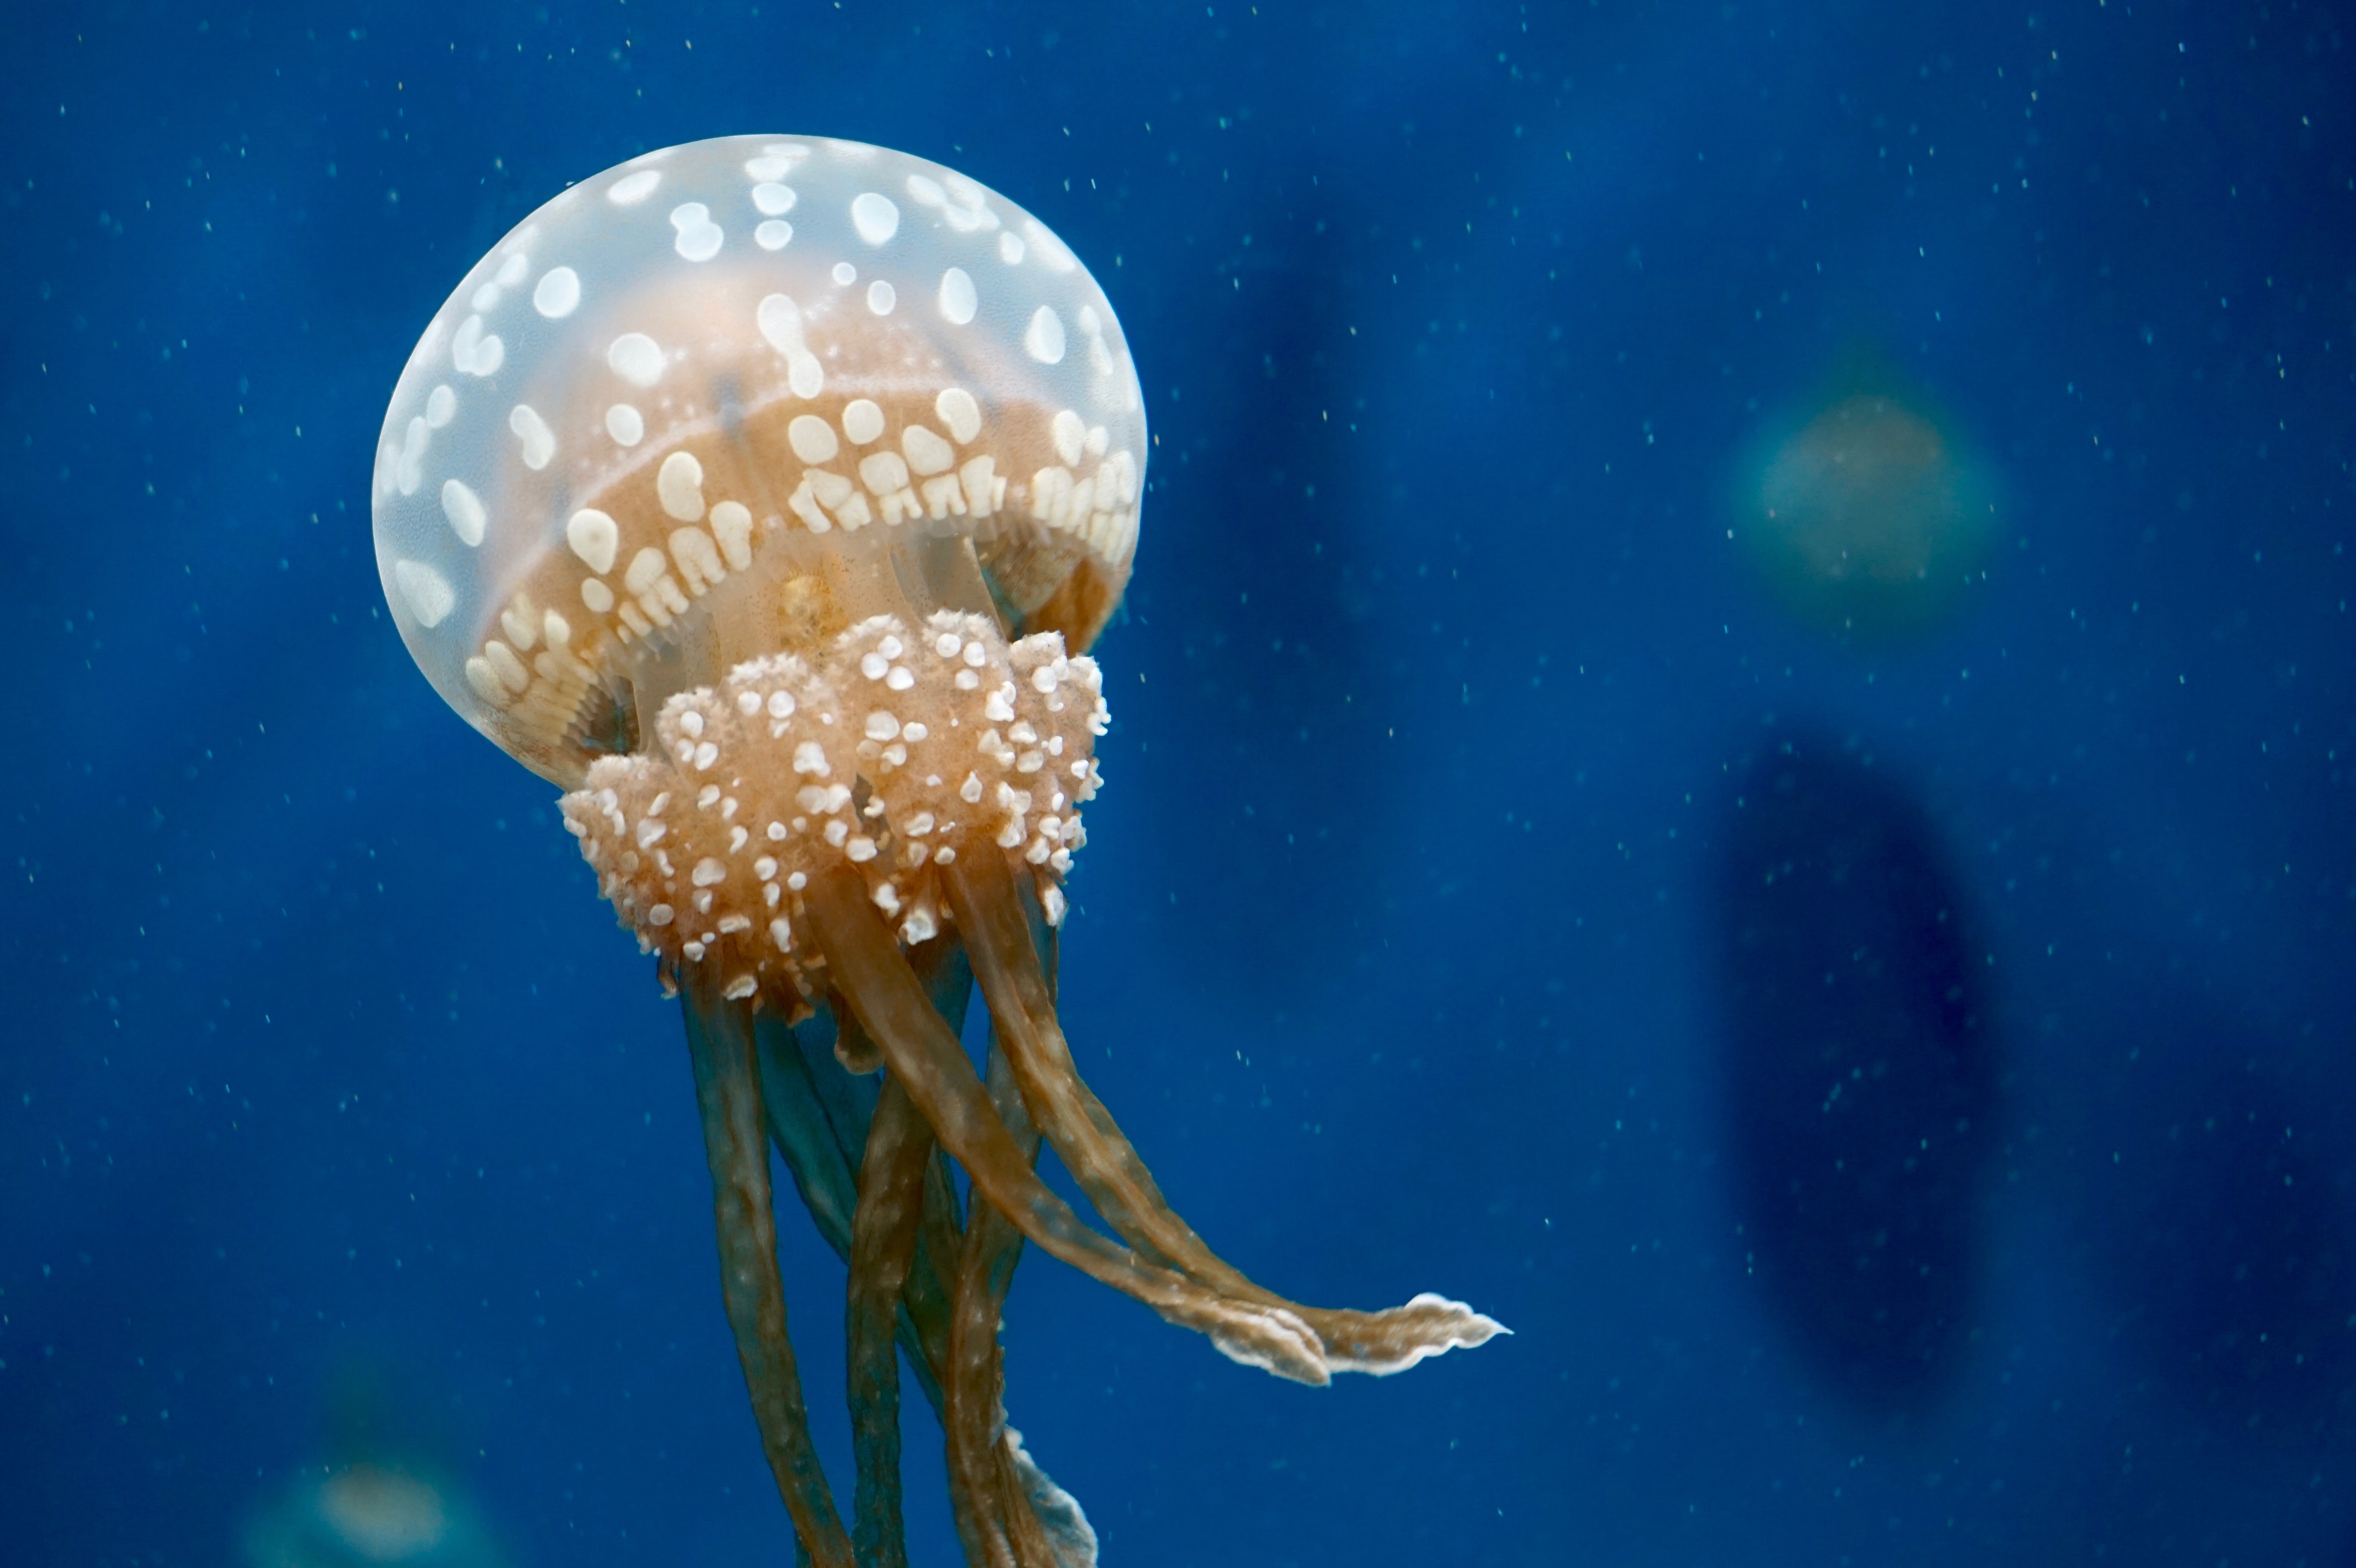
underwater, biology, jellyfish, invertebrate, cnidaria, macro photography, organism, marine biology, marine invertebrates